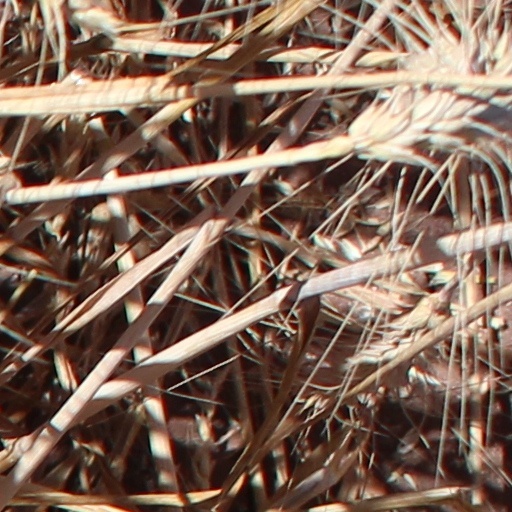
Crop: wheat